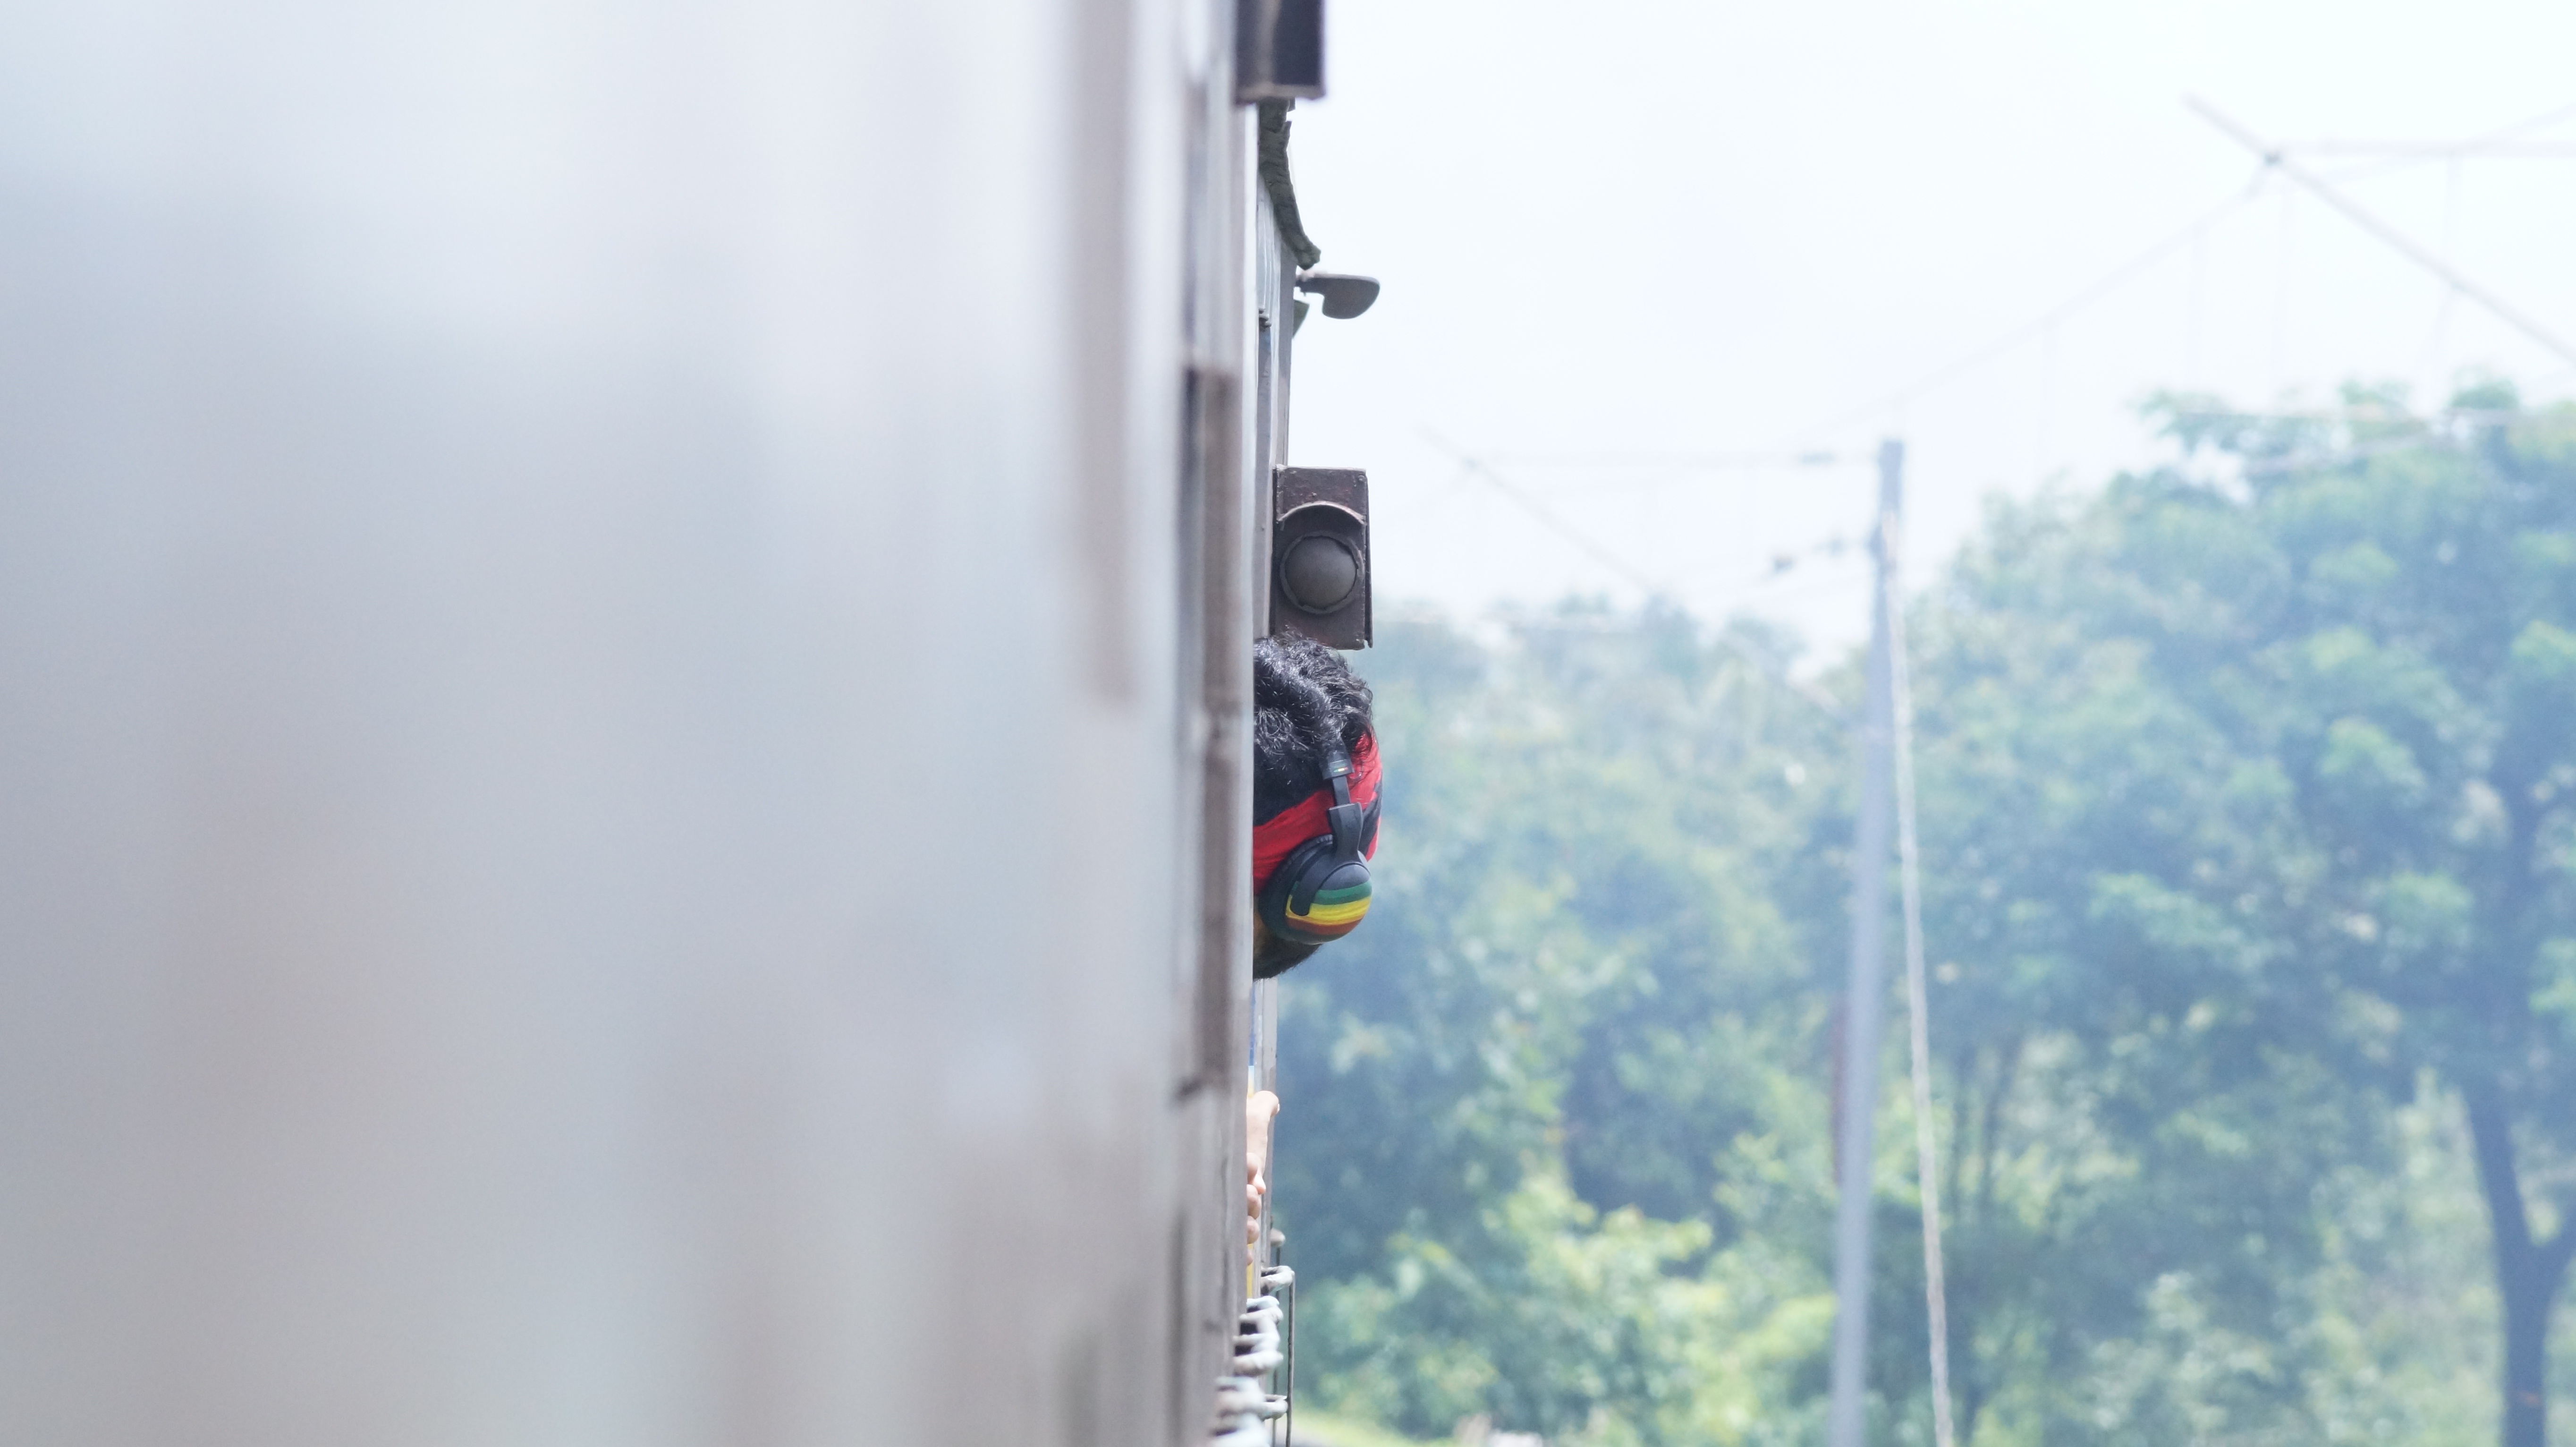
transport, mast, lighting, traffic light, light fixture, signaling device